Henriette Wegner

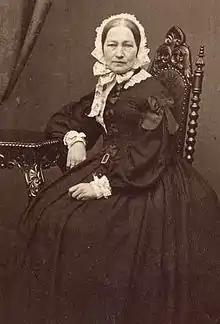
Henriette Wegner, ca. 1860

On 15 May 1824, she married the businessman Benjamin Wegner in St. Nicholas' Church, Hamburg; born in Königsberg, he had two years earlier moved to Norway as director-general and co-owner of the Blue Color Works, a mining company and the world's largest manufacturer of cobalt blue as well as Norway's largest industrial enterprise. He later also acquired several other enterprises and estates in Norway. They lived at Fossum Manor until 1836, when they acquired Frogner Manor in what is now the borough of Frogner in west end Oslo; the estate also included Frognerseteren and parts of Nordmarka. The 1820s neoclassical Henriette Wegner Pavilion in Frogner Park was a wedding gift given to her, and was moved from the family's former home Fossum Manor in the late 1830s.